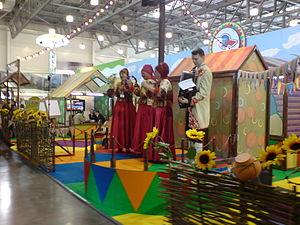
ZAO «Natsionalnaya sputnikovaya kompaniya» — est l'opérateur de télévision par satellite russe le plus répandu. Il effectue la diffusion sur le territoire européen de la Russie par les satellites Eutelsat W4 et Eutelsat W7, et sur la Sibérie et une partie de l’Extrême-Orient par un satellite Bonum-1.